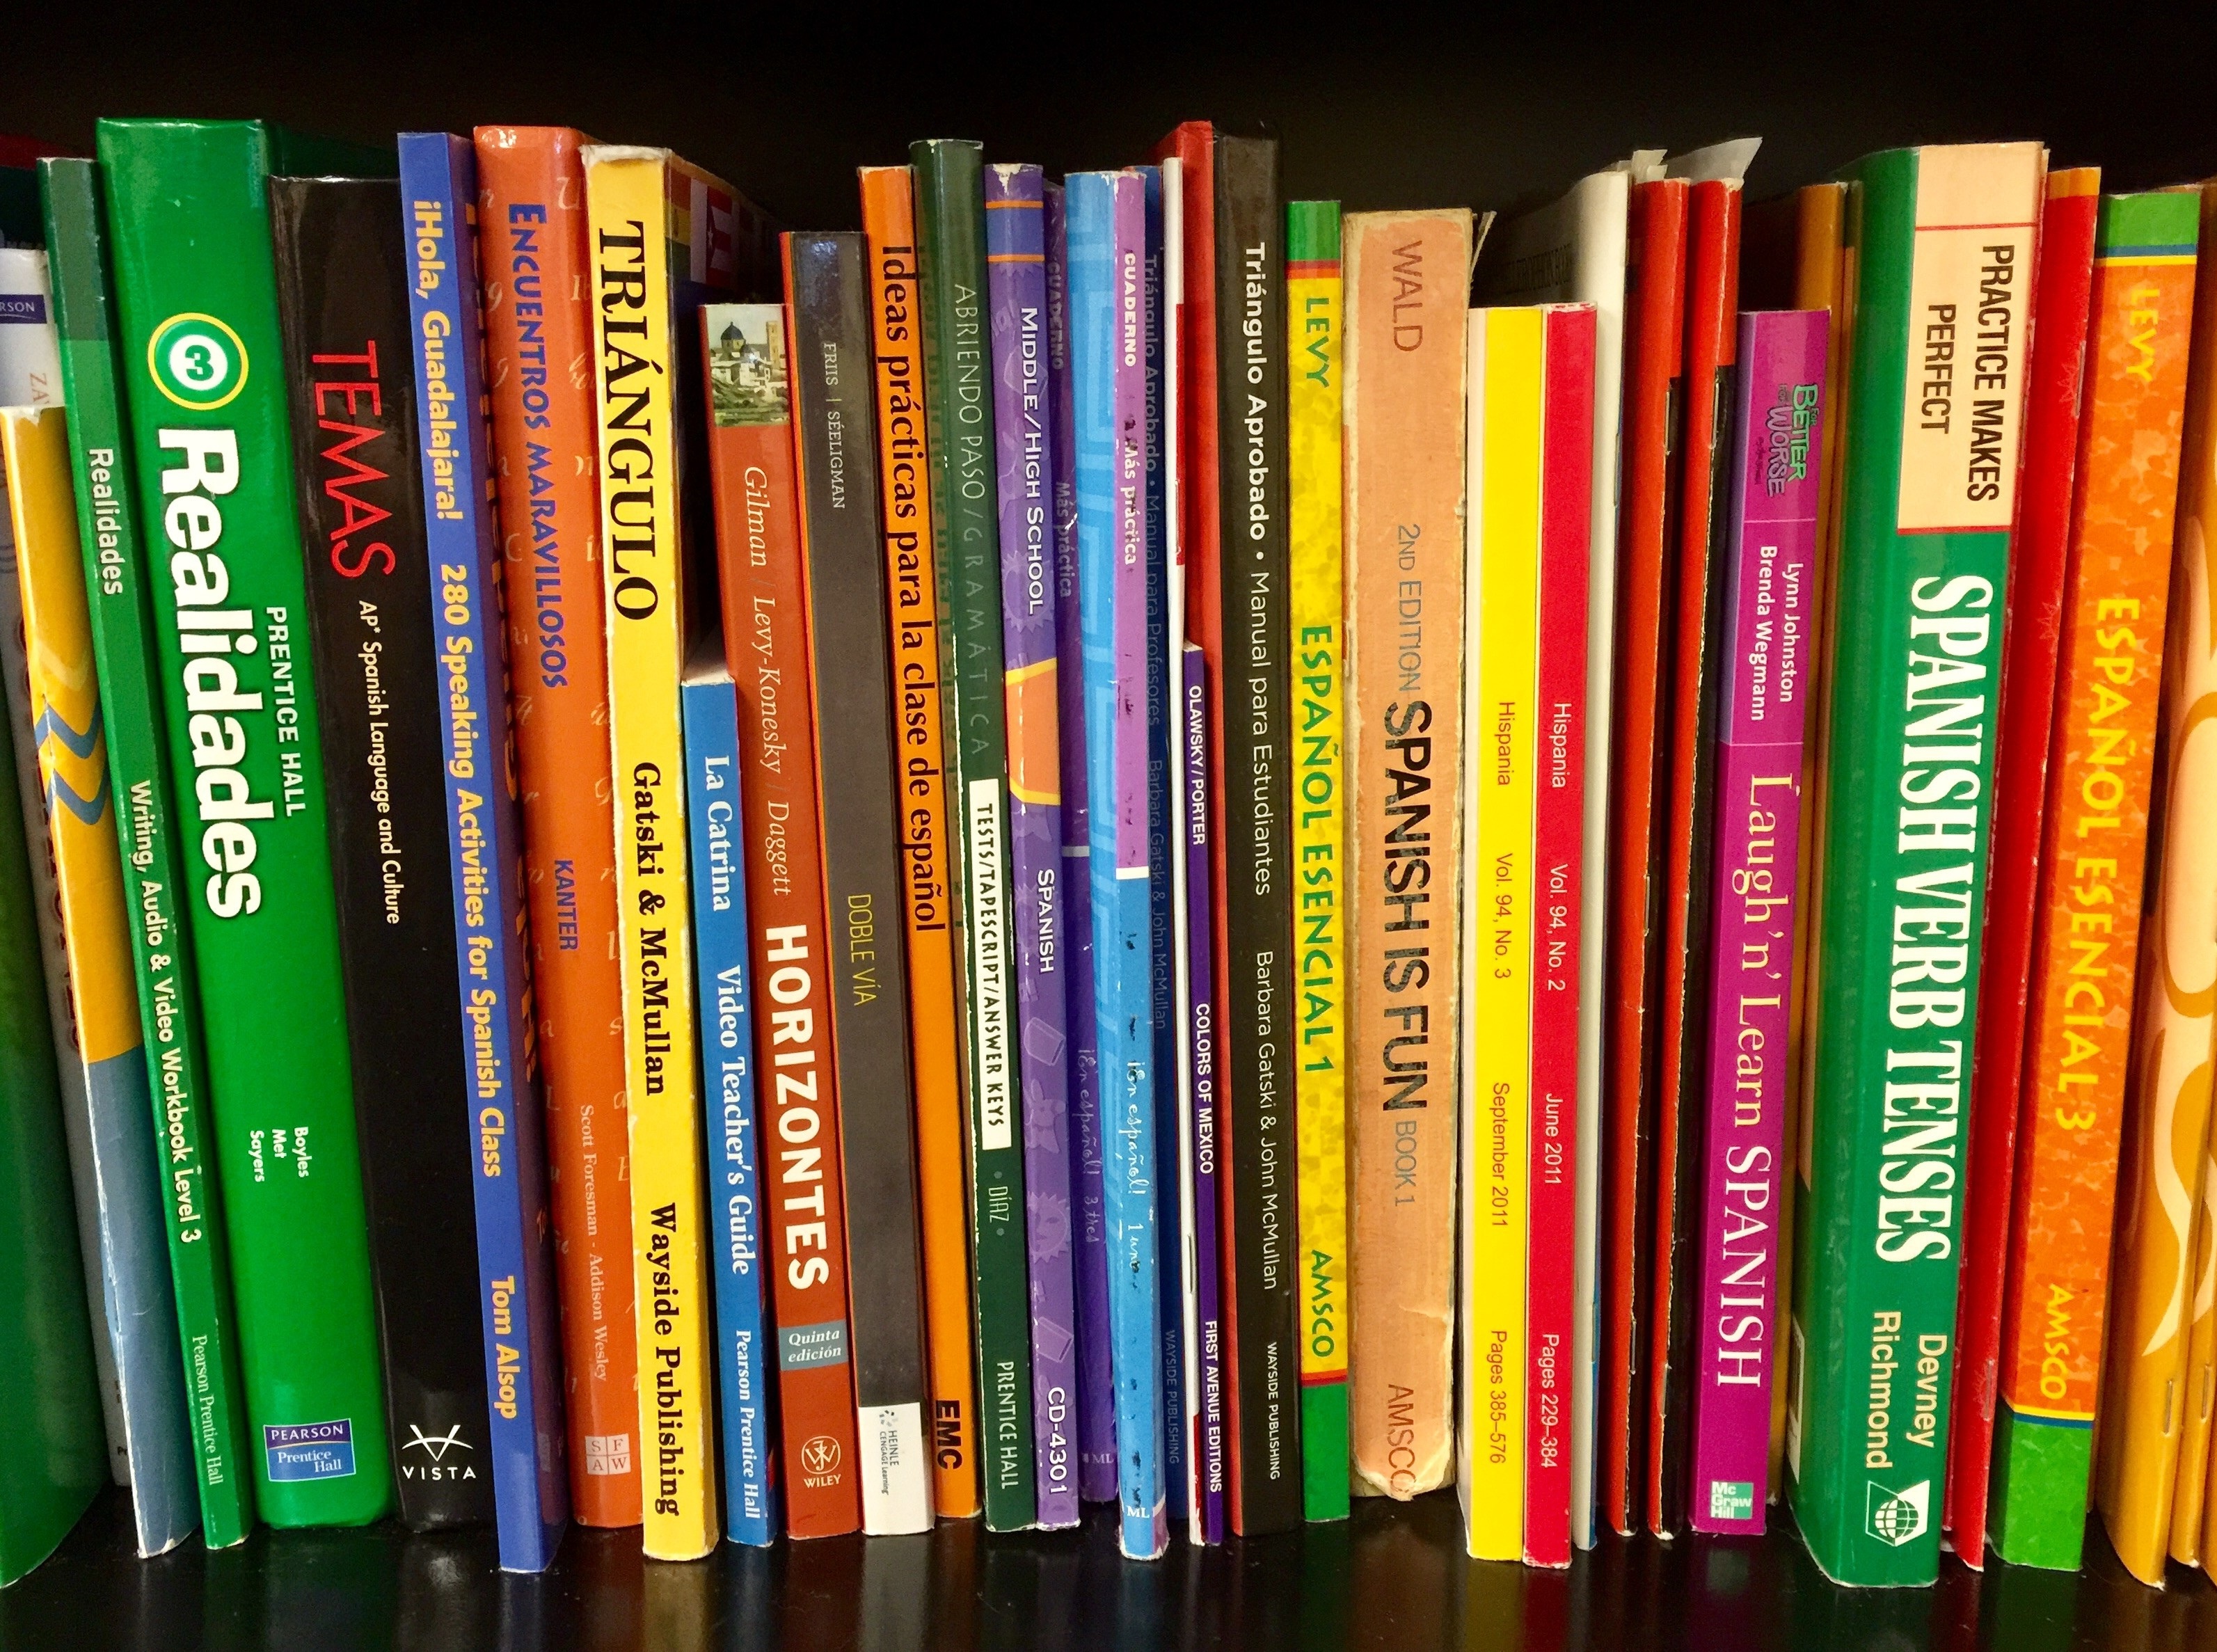
book, color, shelf, colorful, bookshelf, books, school, spanish, language, textbooks